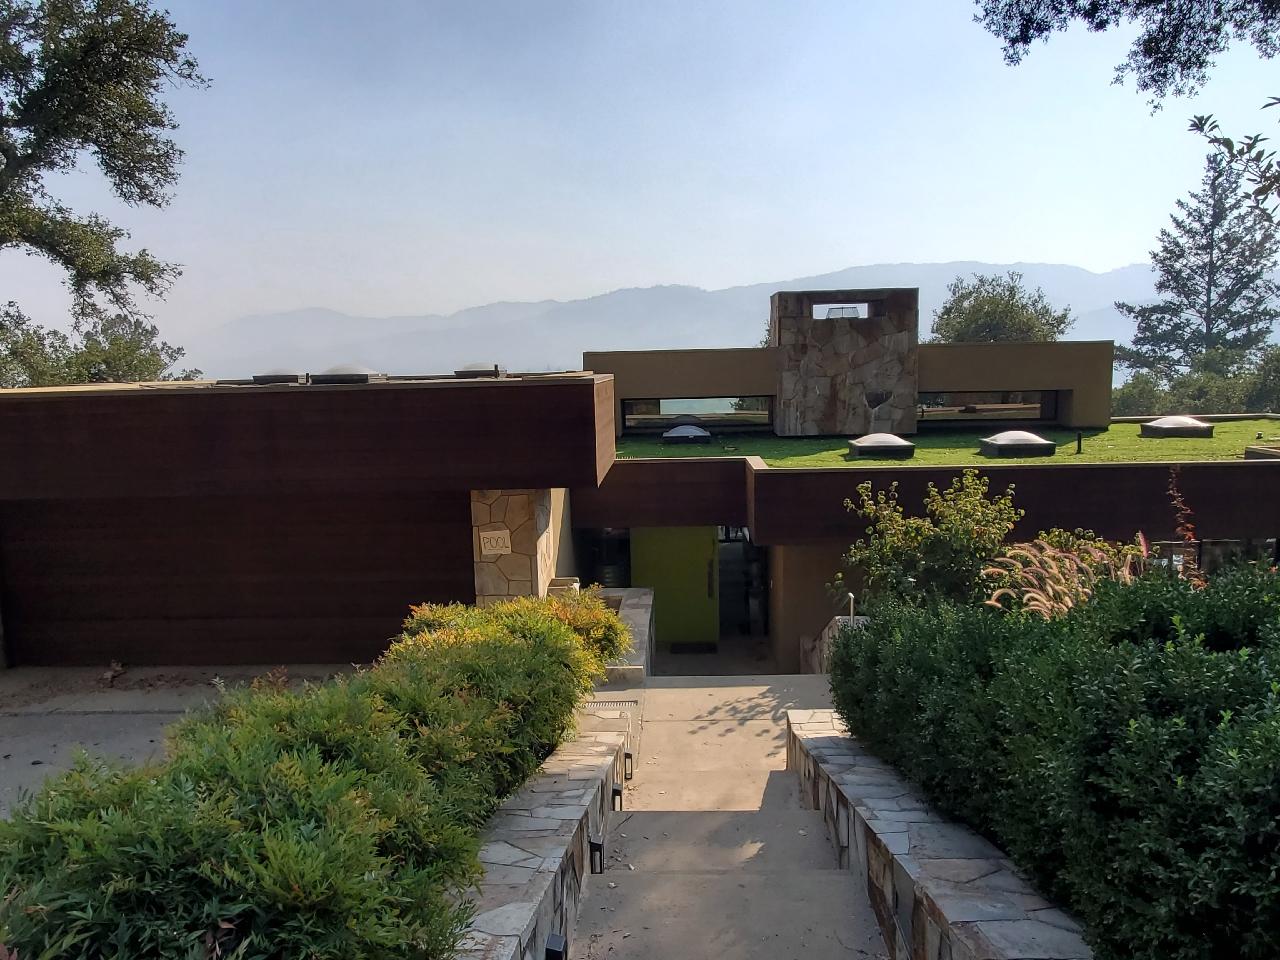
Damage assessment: no_damage